Kendrapara

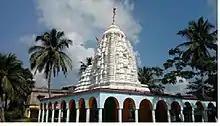
Garteswar Temple, Gosigan, Rajnagar

Lakhmi Varaha Temple is a 500-year-old Indian temple dedicated to Varaha, the boar incarnation of Vishnu. The temple is located in Aul. The temple is about one kilometer away from the center of Tehsil Aul, which is situated about 146 km from the state capital of Bhubaneswar. It is 17 km from Pattamundai and 38 km from Kendrapara.